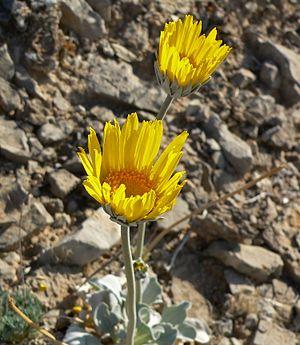
Enceliopsis nudicaulis est une espèce végétale de la famille des Composées.